The Witness (2016 video game)

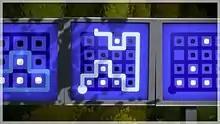
A puzzle in "The Witness", in which the player must separate fields with white from those with black dots while tracing a single path through the maze. This puzzle is part of a sequence of puzzles (seen on the left and right) that teach this mechanic to the player.

Mechanically, all puzzles in "The Witness" are solved in the same way: a path is drawn. For a path to be a solution to a puzzle, it must satisfy a number of rules. The rules are usually simple. For example, in a grid with white and black squares, a path may be required to separate the different kinds of squares, as illustrated to the left. The rules are taught to the player throughout the course of the game by the puzzles themselves, as such, there is no text or dialogue directly explaining a puzzle's rules. While the rules a path must satisfy can differ substantially across the game, at least three rules apply to all puzzles: paths must always begin from a round node, end on a line segment with a rounded end, and avoid self-intersection. As such, many of the game's puzzles can be classified as mazes.